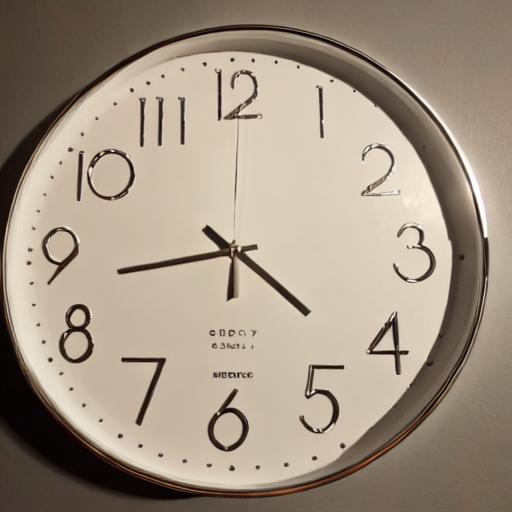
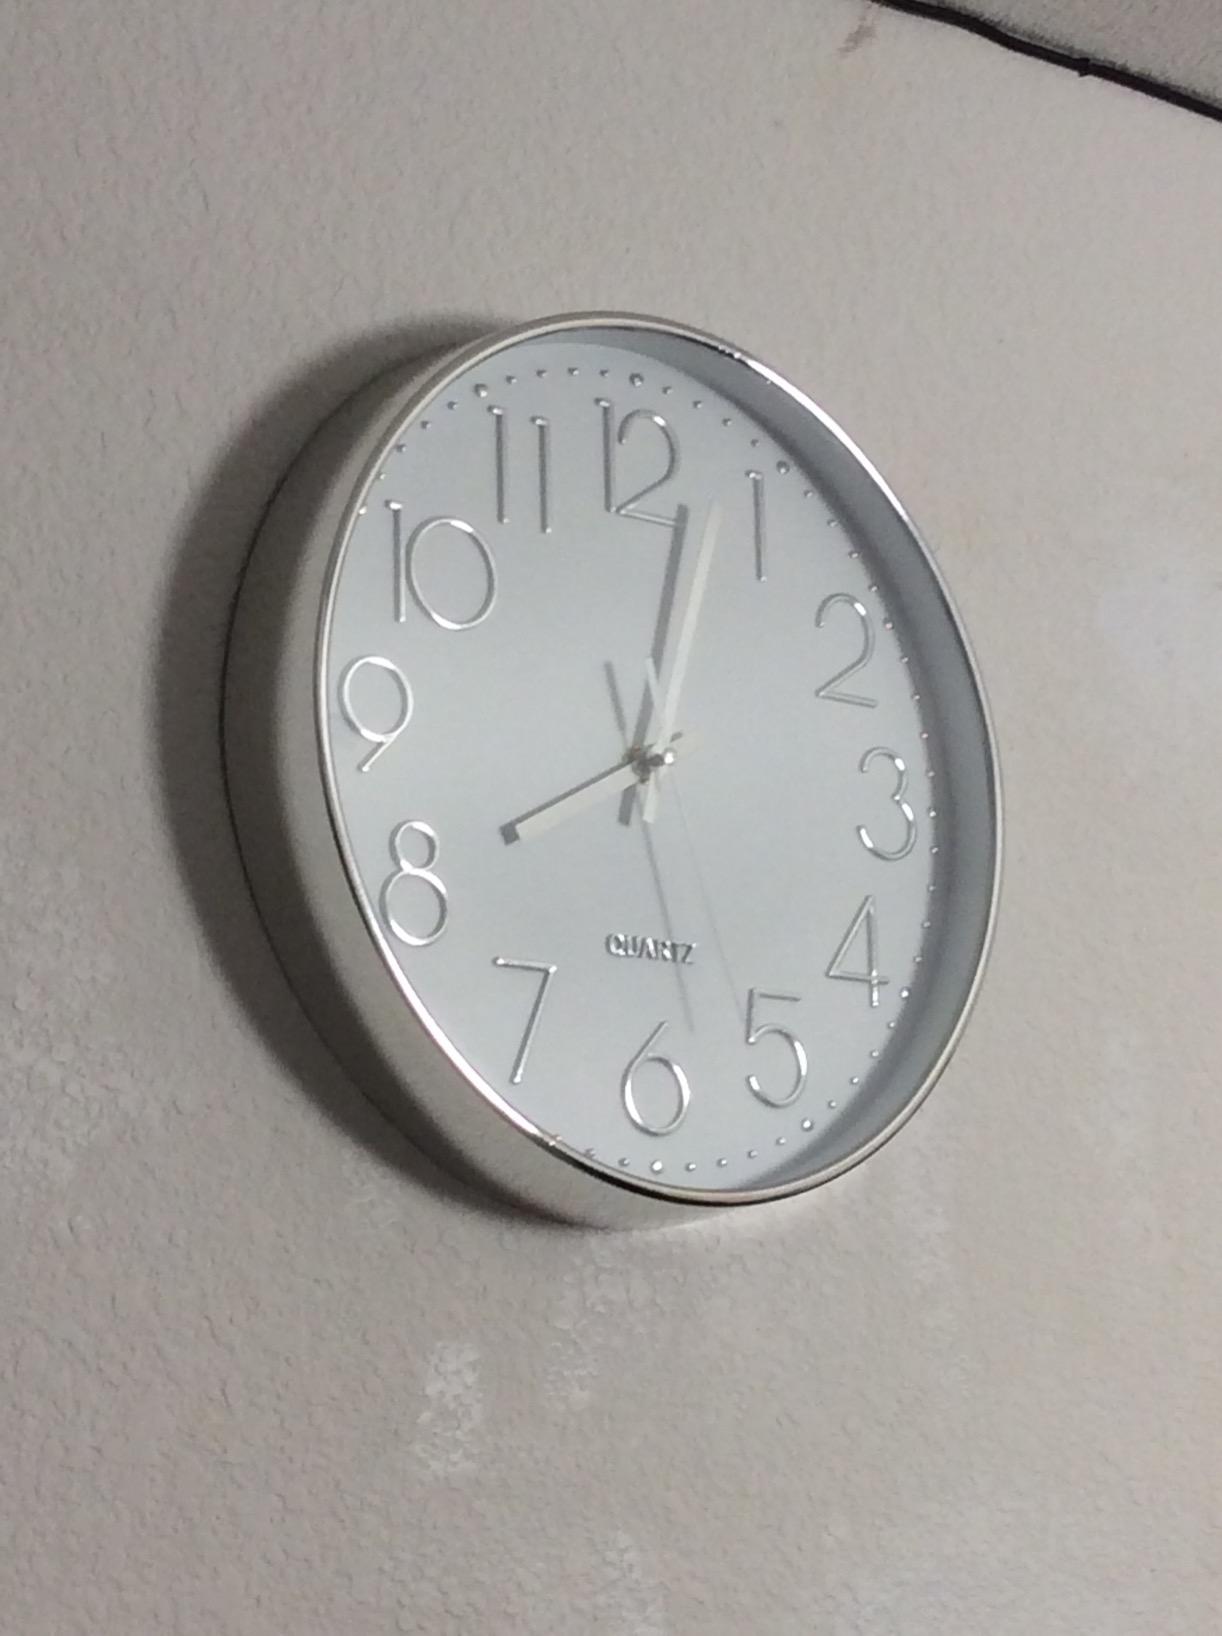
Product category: clock
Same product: no